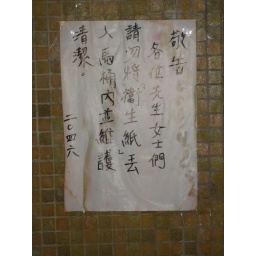
don't throw toilet paper in the bowl